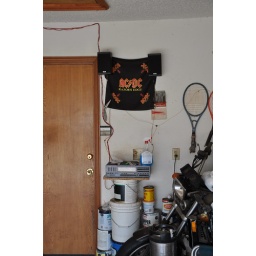
door to the house in the garage.